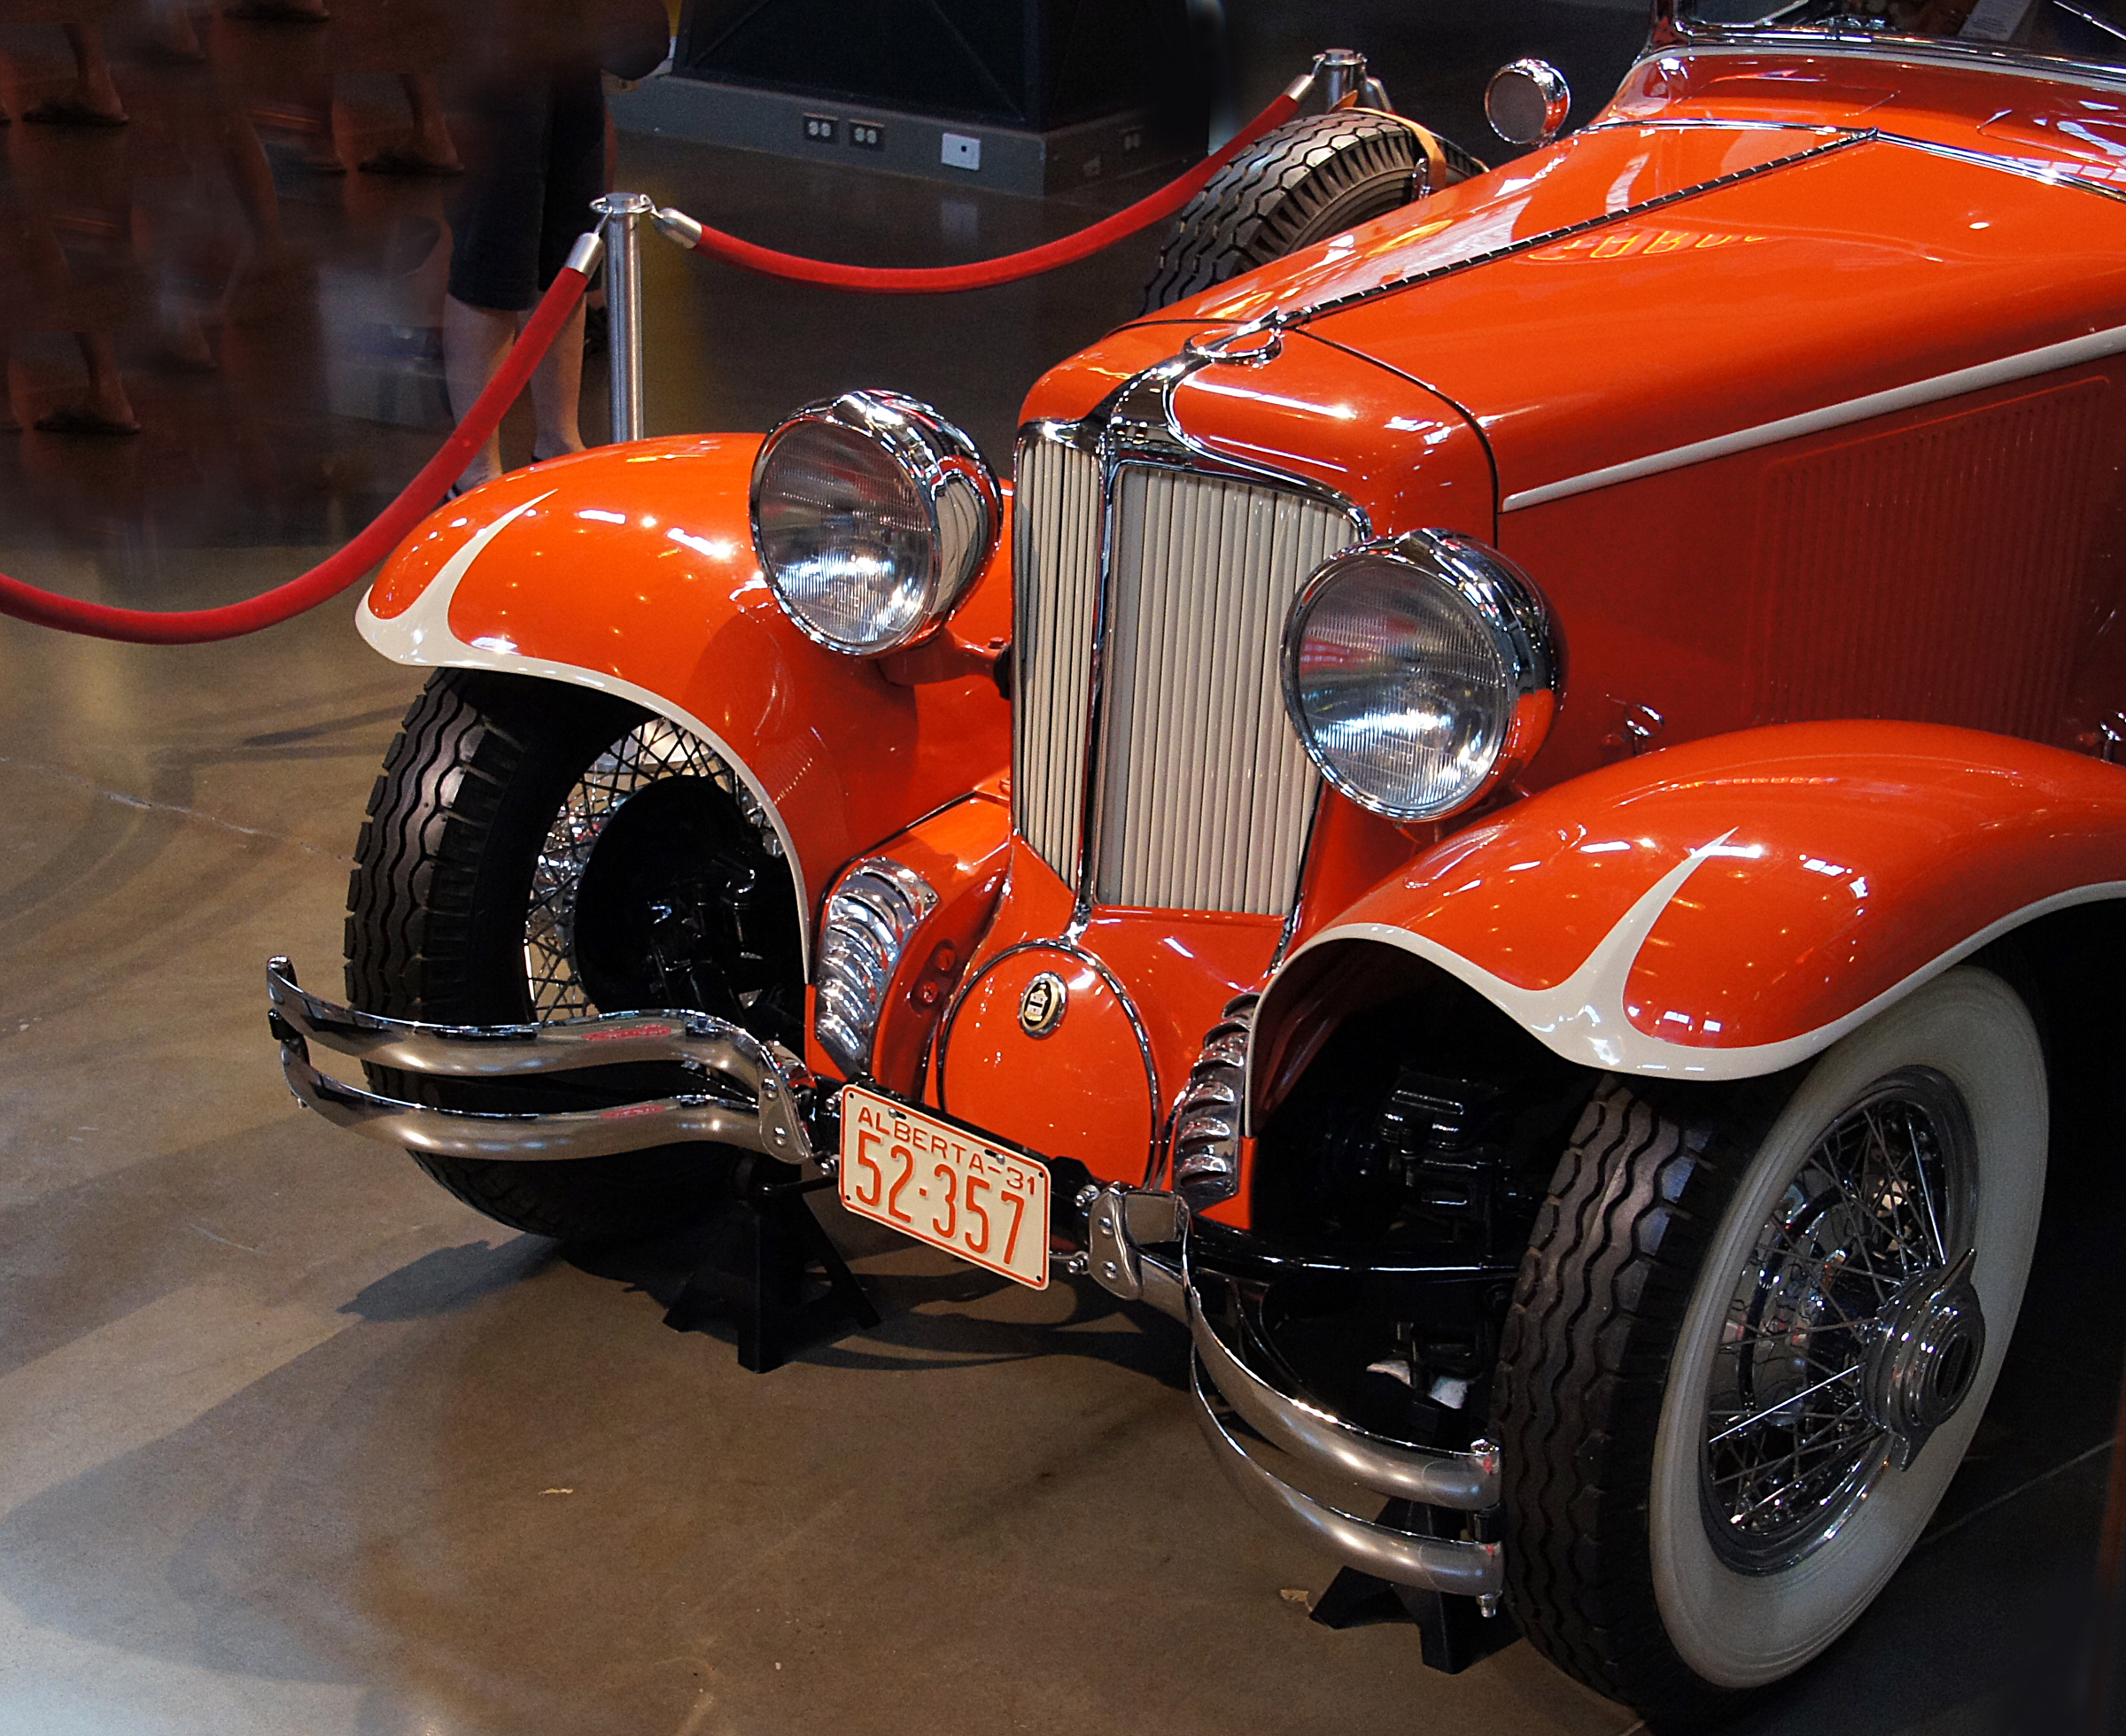
car, vehicle, motorcycle, motor vehicle, vintage car, race car, racing, classic, carshow, cardisplays, 1931l29cord, carmuseum, classicroadsters, motormuseum, cordmotorcar, antique car, auto show, land vehicle, touring car, automobile make, automotive design